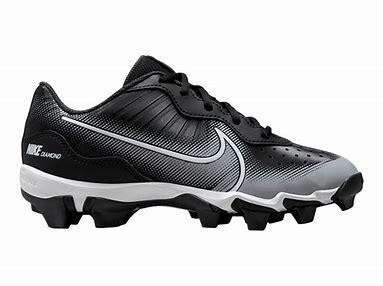
Brand: Nike
Model: Alpha Huarache 4 Keystone